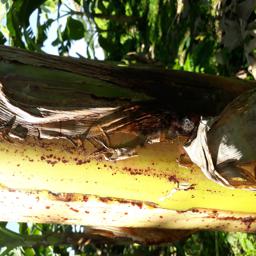
Label: PSEUDOSTEM WEEVIL